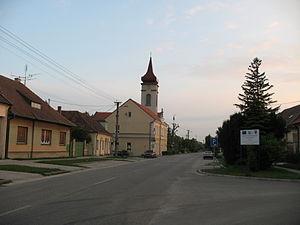
Križovany nad Dudváhom est un village de Slovaquie situé dans la région de Trnava.